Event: Nepal Earthquake
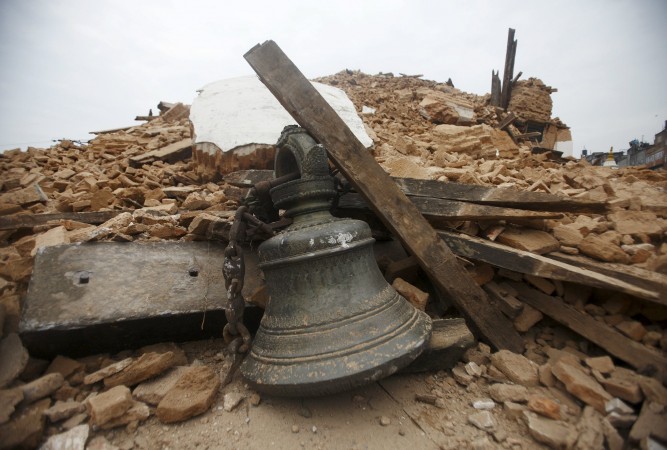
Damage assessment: damage